Air raids on Japan

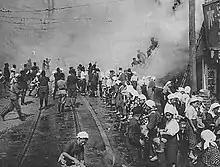
Civilians participating in an air-raid drill during 1942

The Japanese government also sought to improve the country's civil defenses in response to the Doolittle Raid and the threat of further attacks. The national government placed the burden of constructing civilian air-raid shelters on the prefectural governments. However, few shelters were built due to shortages of concrete and steel. In October 1943 the Home Ministry directed households in the major cities to build their own shelters, though these were normally only trenches. A small number of sophisticated shelters were constructed for air defense headquarters and to protect key telephone facilities. However, less than two percent of civilians had access to bombproof air-raid shelters, though tunnels and natural caves were also used to protect civilians from B-29 raids. Following the outbreak of war, the Home Ministry expanded the number of firefighters, though these generally remained volunteers who lacked adequate training and equipment. Civilians were also trained to fight fires and encouraged to swear an "air defense oath" to respond to attacks from incendiary or high explosive bombs.